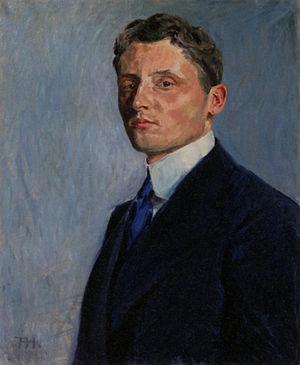
August Haake est un peintre allemand de paysages.